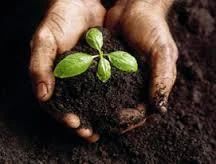
Label: Analysis_of_Plant_Growth_Regulator_Services